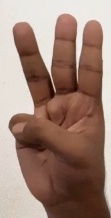
ASL sign: W